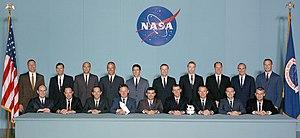
Charles Moss Duke Jr., dit Charlie Duke, né le 3 octobre 1935 à Charlotte en Caroline du Nord, est un militaire, pilote d'essai et astronaute américain. En 1972, il participe à la mission Apollo 16 et est à ce jour le dixième homme, mais aussi le plus jeune, à avoir marché sur la Lune.